Marius Meisfjord Jøsevold

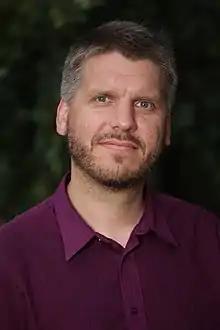
Portrait of Marius Meisfjord Jøsevold

Marius Meisfjord Jøsevold (born 11 January 1975) is a Norwegian politician for the Socialist Left Party.